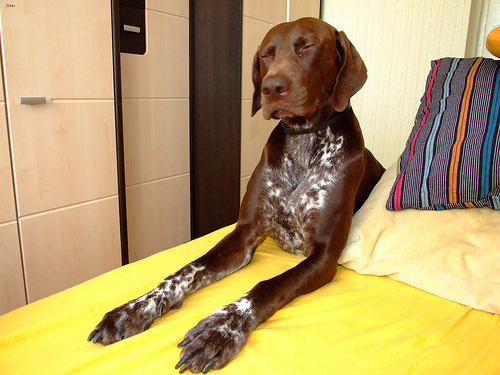
Animal: dog
Breed: german_shorthaired